Birchrunville Historic District

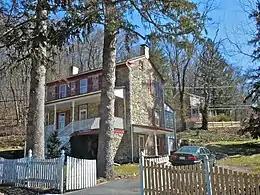
McDermot House, Birchrunville Historic District, 1860, March 2011

Birchrunville Historic District is a national historic district located in West Vincent Township, Chester County, Pennsylvania. The district includes 53 contributing buildings, 5 contributing sites, and 1 contributing structure in the crossroads hamlet of Birchrunville. The district is primarily residential, with those buildings largely constructed between 1840 and 1880. Some dwellings date to the early-19th century and are reflective of the Georgian style. The district also includes the separately listed Birchrunville General Store.